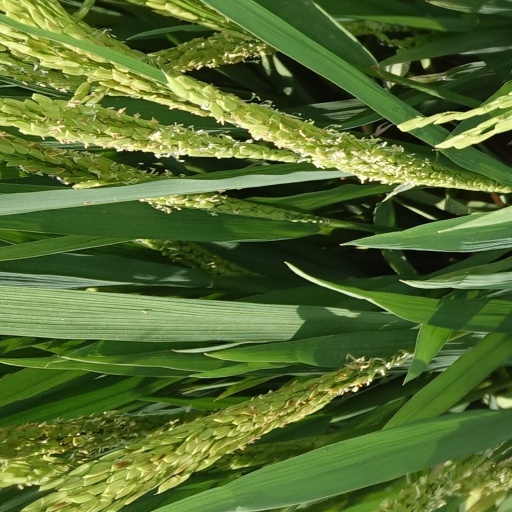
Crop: rice